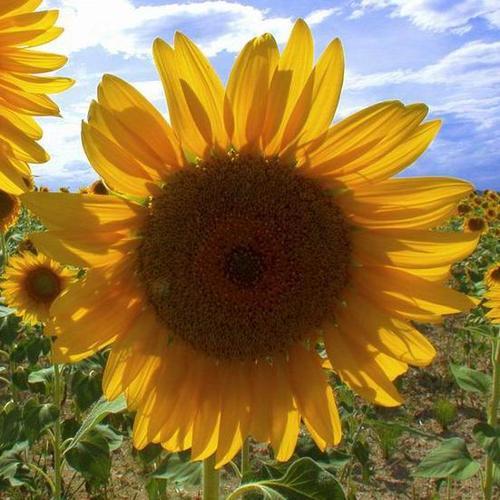
Flower: Sunflower